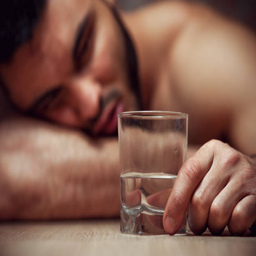
drunken young man sleeping at the table with glass